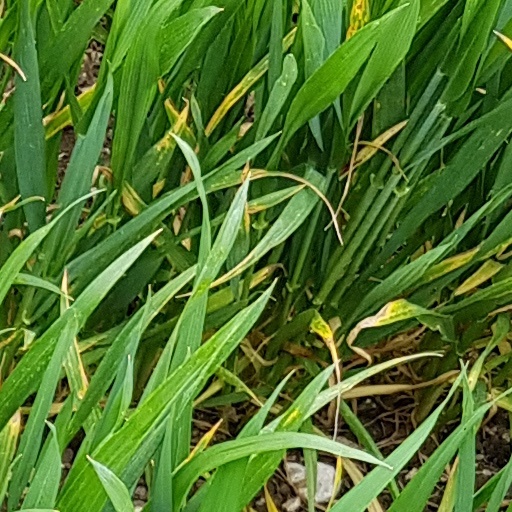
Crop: wheat